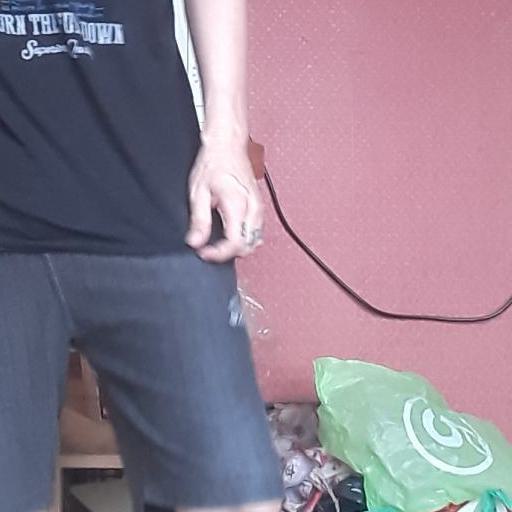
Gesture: no_gesture